The Heineken Kidnapping

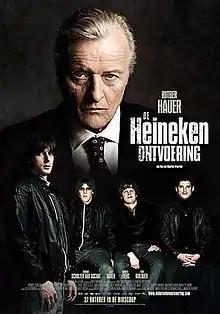
Theatrical release poster

The Heineken Kidnapping is a 2011 Dutch crime film directed by Maarten Treurniet, and based on the 1983 kidnapping of Freddy Heineken in the Netherlands.